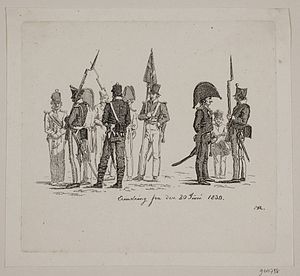
Milits
Borgervæbningen i Thisted, som Martinus Rørbye så den 20. juni 1830.
Thisted skulle som så mange andre danske byer råde over en borgervæbning til lokalforsvaret. Her er de samlet 20. juni 1830. Systemet ophørte for købstæderne i 1873.
En milits er en organisation af borgere der skal yde forsvar, fungere som beredskab eller som en paramilitær tjeneste.